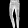
Label: Trouser